Cairo Monorail

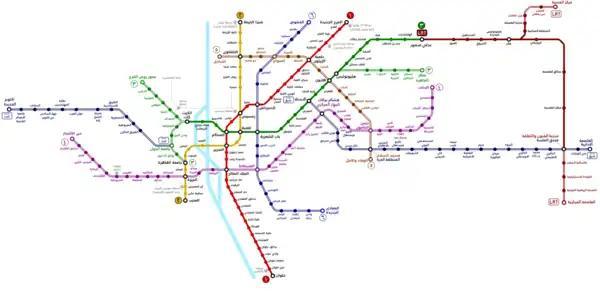
Cairo Metro, LRT, and monorail expansion plans

Construction on this line began in 2019 and was initially scheduled for completion in May 2022. However, the completion date was postponed to October 2023, with operations expected to start in April 2024. The timeline has since been further delayed, with the "new" expected completion and operation dates set for October 2024. It's currently delayed, with no estimated operation date.